Steffen Kverneland

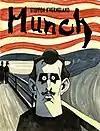
Front cover of the comics biography "Munch" from 2013.

The album series "Kanon" from 2006 onwards was again a cooperation between Fiske and Kverneland, where they made comics biographies of the painters Kurt Schwitters and Edvard Munch. The album "Kanon 3" earned them the Sproing Award in 2009. The biographical book "Munch" from 2013, based on the "Kanon" albums, was awarded the Brage Prize.